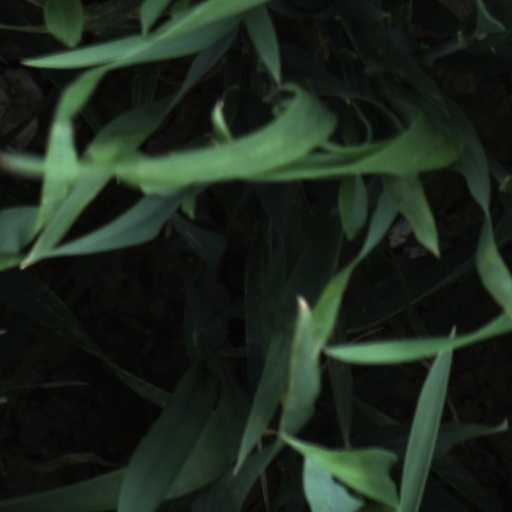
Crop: wheat